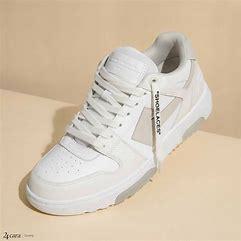
Brand: Off-White
Model: Off Out Of Office